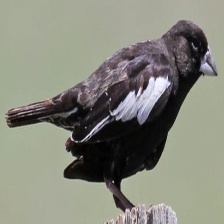
Species: LARK BUNTING
Scientific name: CALAMOSPIZA MELANOCORYS
ImageNet parent category: indigo_bunting